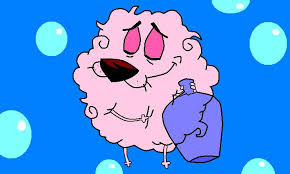
Portrait style: Cartoon Portrait